Electronic voice phenomenon

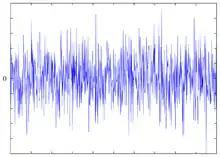
A waveform of white noise plotted on a graph

Within ghost hunting and parapsychology, electronic voice phenomena (EVP) are sounds found on electronic recordings that are interpreted as spirit voices. Parapsychologist Konstantīns Raudive, who popularized the idea in the 1970s, described EVP as typically brief, usually the length of a word or short phrase.